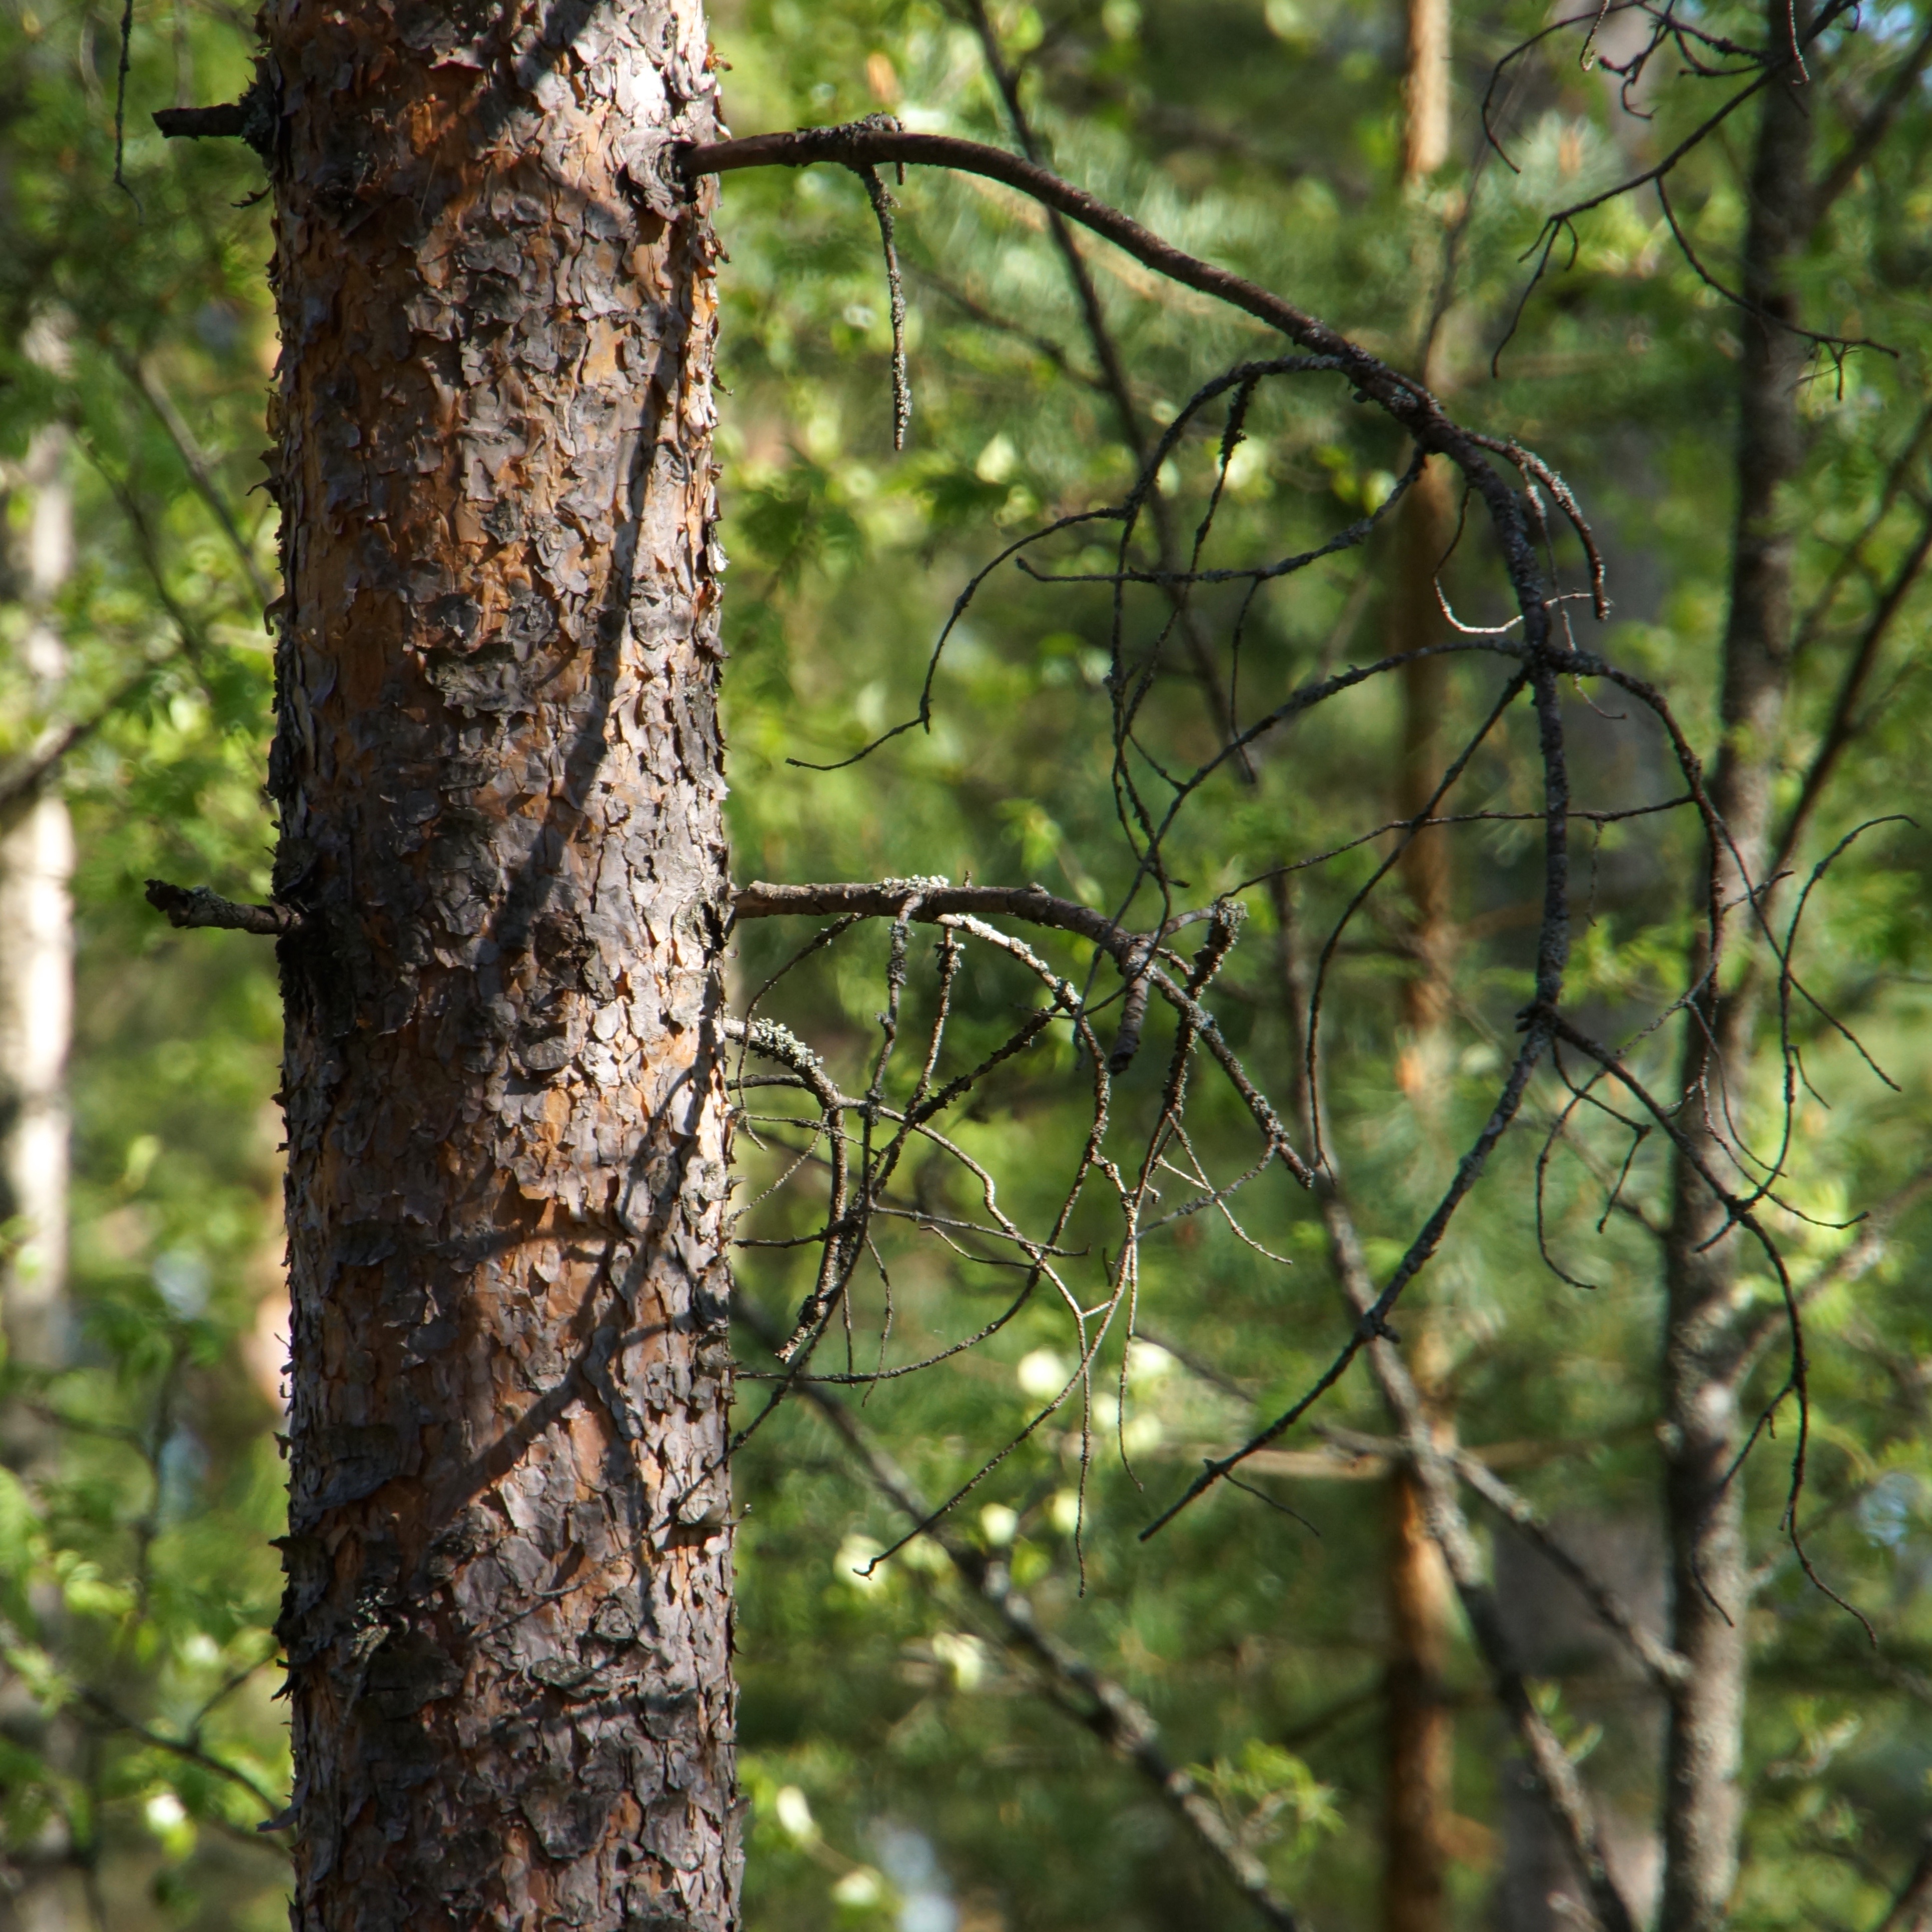
tree, nature, forest, branch, plant, sunlight, leaf, flower, trunk, bark, pine, wildlife, green, autumn, frame, botany, flora, fauna, conifer, branches, deciduous, woodland, habitat, natural environment, plant stem, woody plant, land plant, a needleless